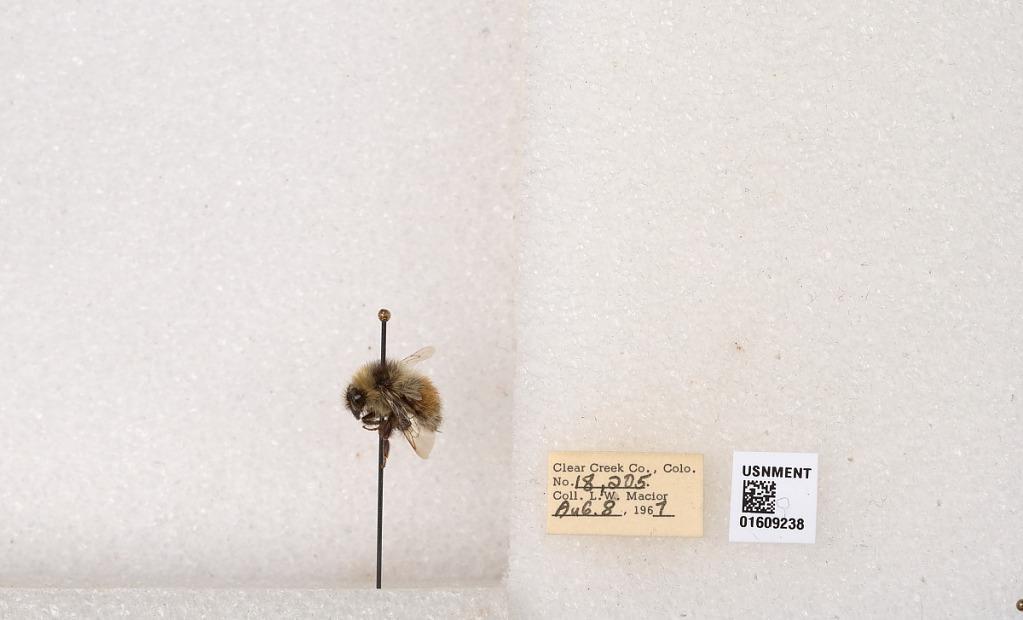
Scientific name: Bombus (Pyrobombus) sylvicola Kirby
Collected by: L. Macior
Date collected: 1967-8-8
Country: United States
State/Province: Colorado
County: Clear Creek
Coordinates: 39.6856, -105.645